110th Bomb Squadron

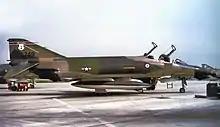
110th Tactical Fighter Squadron McDonnell F-4C-23-MC Phantom 64-0749, Lambert Field, St Louis, Missouri, 1980

With the removal of the B-26 from bombing duties in 1957 as neared the end of their service lives, the 110th entered the Jet Age. The 110th received its first jet aircraft in the spring of 1957 when it received F-80 Shooting Stars. The 110th flew F-80s until June 1957, when it transitioned to the F-84F Thunderstreak fighter-bomber.